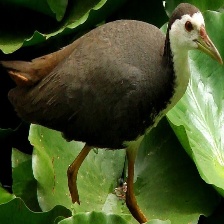
Species: WHITE BREASTED WATERHEN
Scientific name: AMAURORNIS PHOENICURUS
ImageNet parent category: european_gallinule